Chikuzen-Maebaru Station

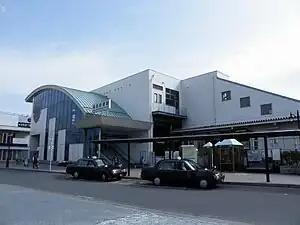
The north entrance of Chikuzen-Maebaru Station in 2009

is a passenger railway station located in the city of Itoshima, Fukuoka Prefecture, Japan. It is operated by JR Kyushu.